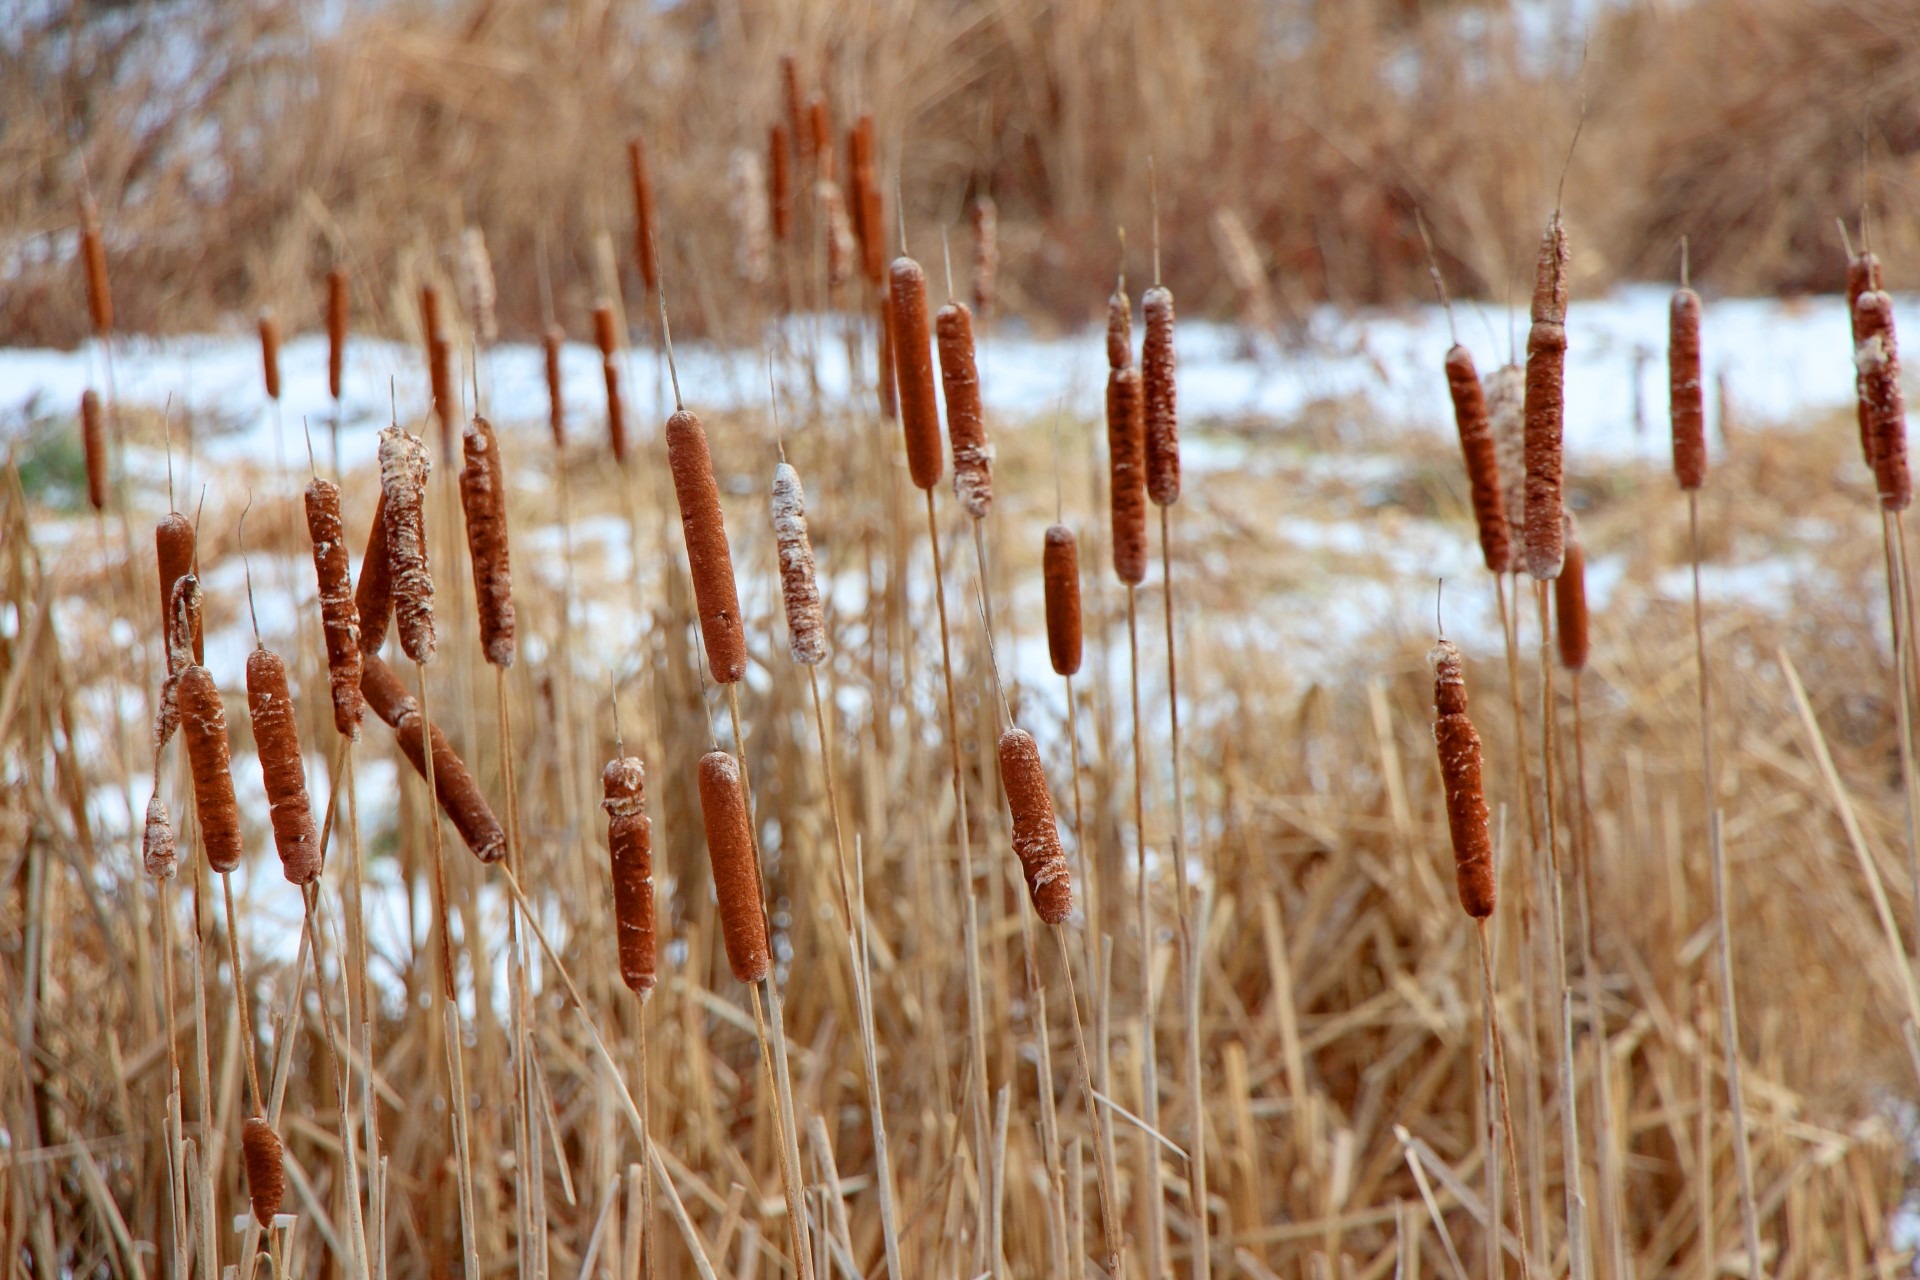
landscape, nature, grass, marsh, branch, snow, cold, winter, plant, field, wheat, flower, frost, ice, food, crop, autumn, agriculture, season, flowering plant, rushes, grass family, land plant, phragmites